WBMP (AM)

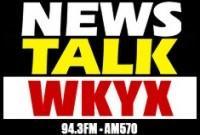
WKYX AM 570 & FM 94.3 former logo

The station signed on November 27, 1946, as WKYB, a daytime-only station operating at 800 kHz; its first license was issued on January 16, 1947. The station was owned by the "Paducah Sun-Democrat"; this marked the newspaper's return to broadcasting, as it operated WIAR in the 1920s. On January 19, 1951, WKYB moved to 570 kHz; this allowed it to operate at night. Paducah Newspapers sold WKYB to Bruce Barrington, owner of WEW in St. Louis, in 1957; the sale came as the company prepared to launch television station WPSD-TV.